Electrical system of the International Space Station

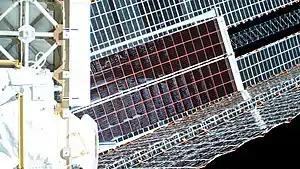
ISS new roll out solar array as seen from a zoom camera on the P6 Truss

The 20 June spacewalk saw the first successful deployment and connection to the station's power system. The 25 June spacewalk saw the astronauts successfully install and deploy the second on the 4B mast can opposite the first .